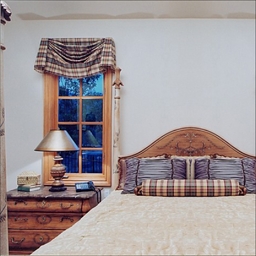
Room type: bedroom